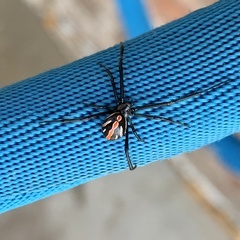
Species: Lactrodectus_hesperus